Carlo Giuliano

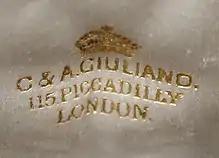
The firm of Carlo & Arthur Giuliano in London

Carlo Giuliano (1831–1895) was a goldsmith and jeweller operating in London from 1860. He started work in Naples for Alessandro Castellani and was sent to London to establish a branch of the Casa Castellani. He left Castellani's employ in the early 1860s and in turn worked for Robert Phillips, Harry Emanuel, Hunt & Roskell, and Hancocks & Co - all leading London jewellers. In 1875, he set out on his own, starting a retail outlet at 115 Piccadilly, and specialising in Renaissance-style design.